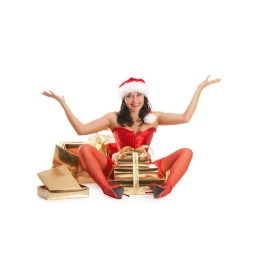
Beautiful christmas woman in santa hat with fancy box